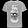
Label: T - shirt / top